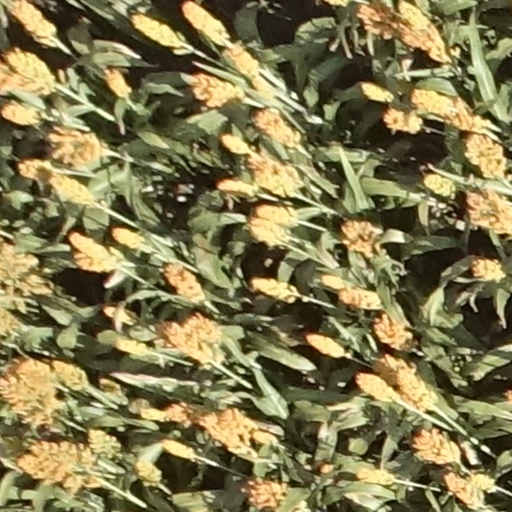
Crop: sorghum